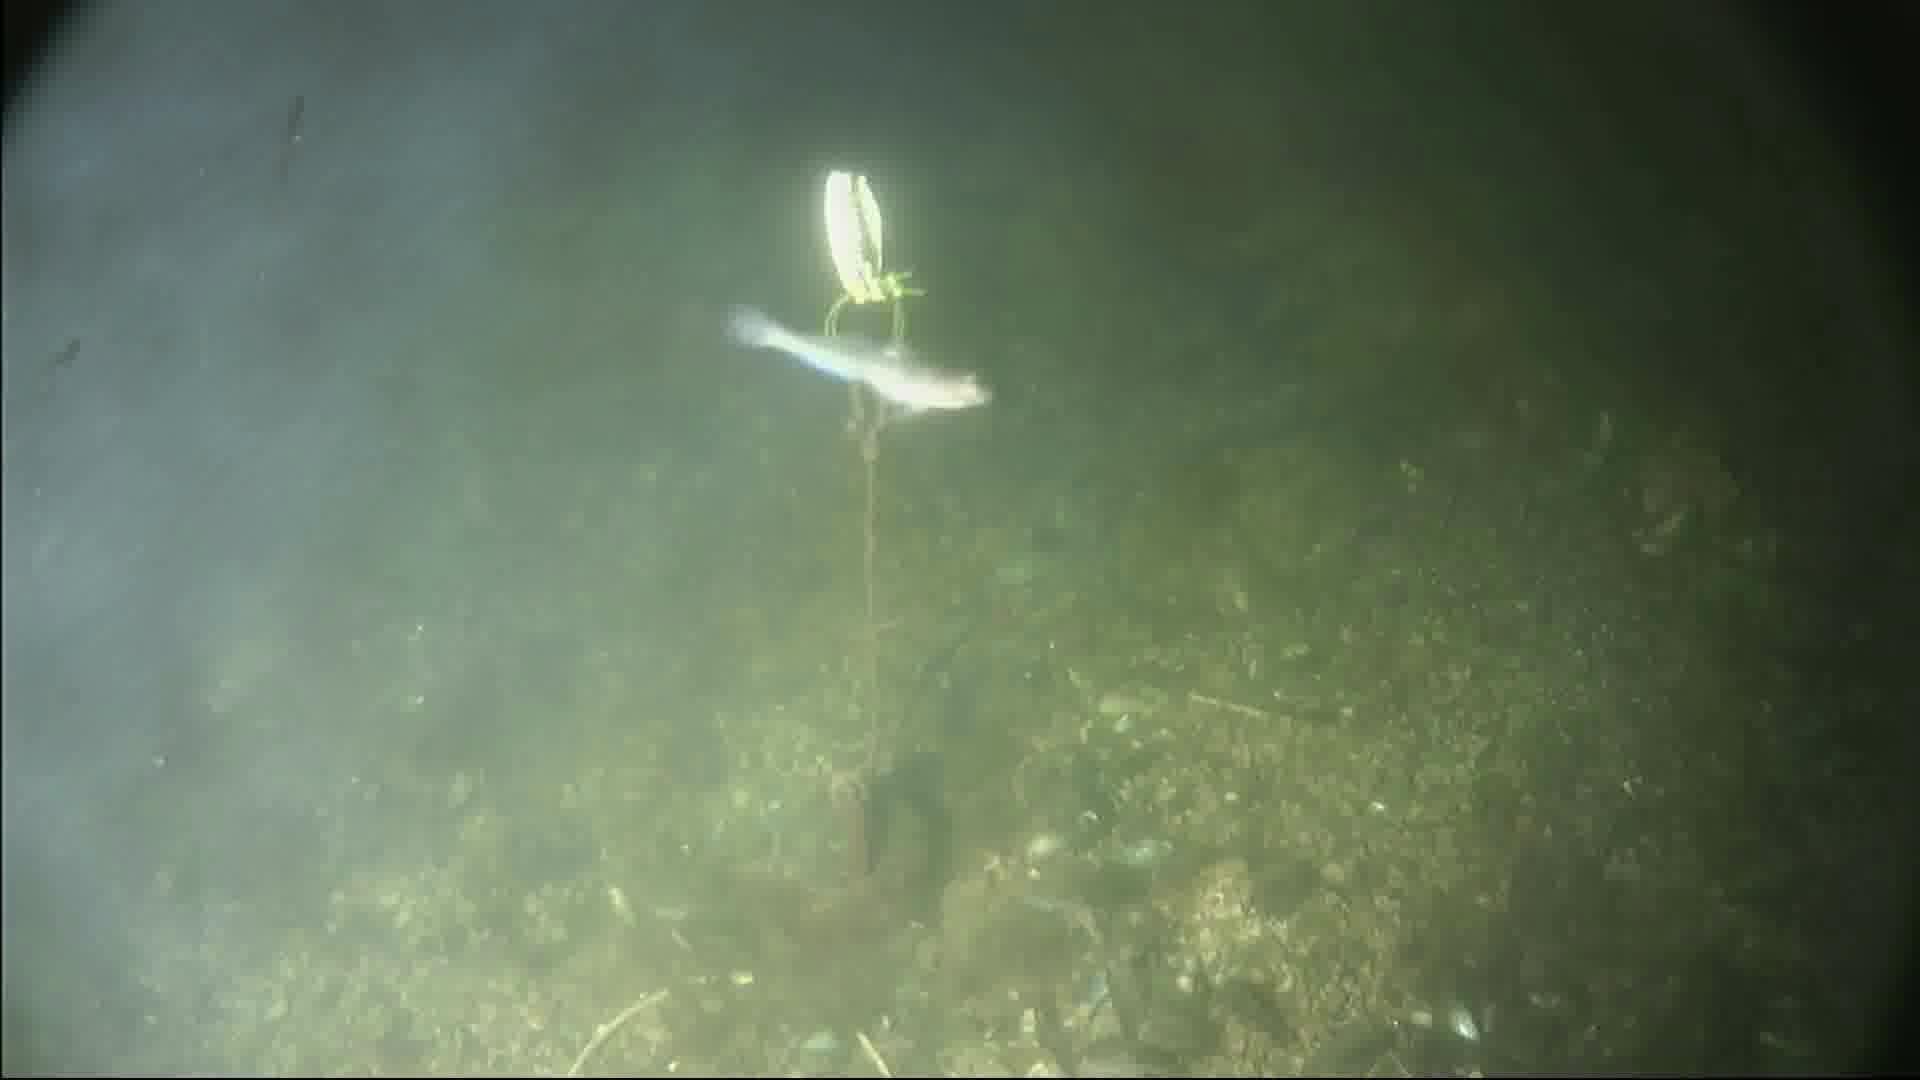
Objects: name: small_fish